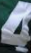
Number: 4